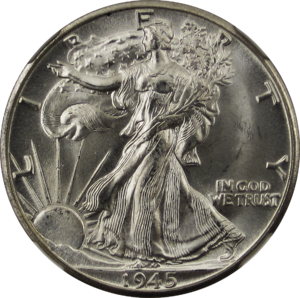
Le Coinage Act of 1965 est une loi américaine qui élimine l'argent des pièces de dix cents et d'un quart de dollar en circulation aux États-Unis. Elle réduit également la teneur en argent du demi-dollar de 90 à 40 pour cent ; l'argent du demi-dollar est ensuite éliminé par une loi de 1970.
Le demi-dollar Liberté est une pièce en argent émise entre 1916 et 1947 aux États-Unis. Le graphisme de cette pièce est souvent considéré comme étant le plus beau parmi les pièces émises aux États-Unis. Elle est l'œuvre de Adolph A. Weinman célèbre sculpteur et graveur qui se serait inspiré de la Semeuse gravée par Oscar Roty. Elle est par ailleurs fréquemment surnommée "Walker" par les américains.